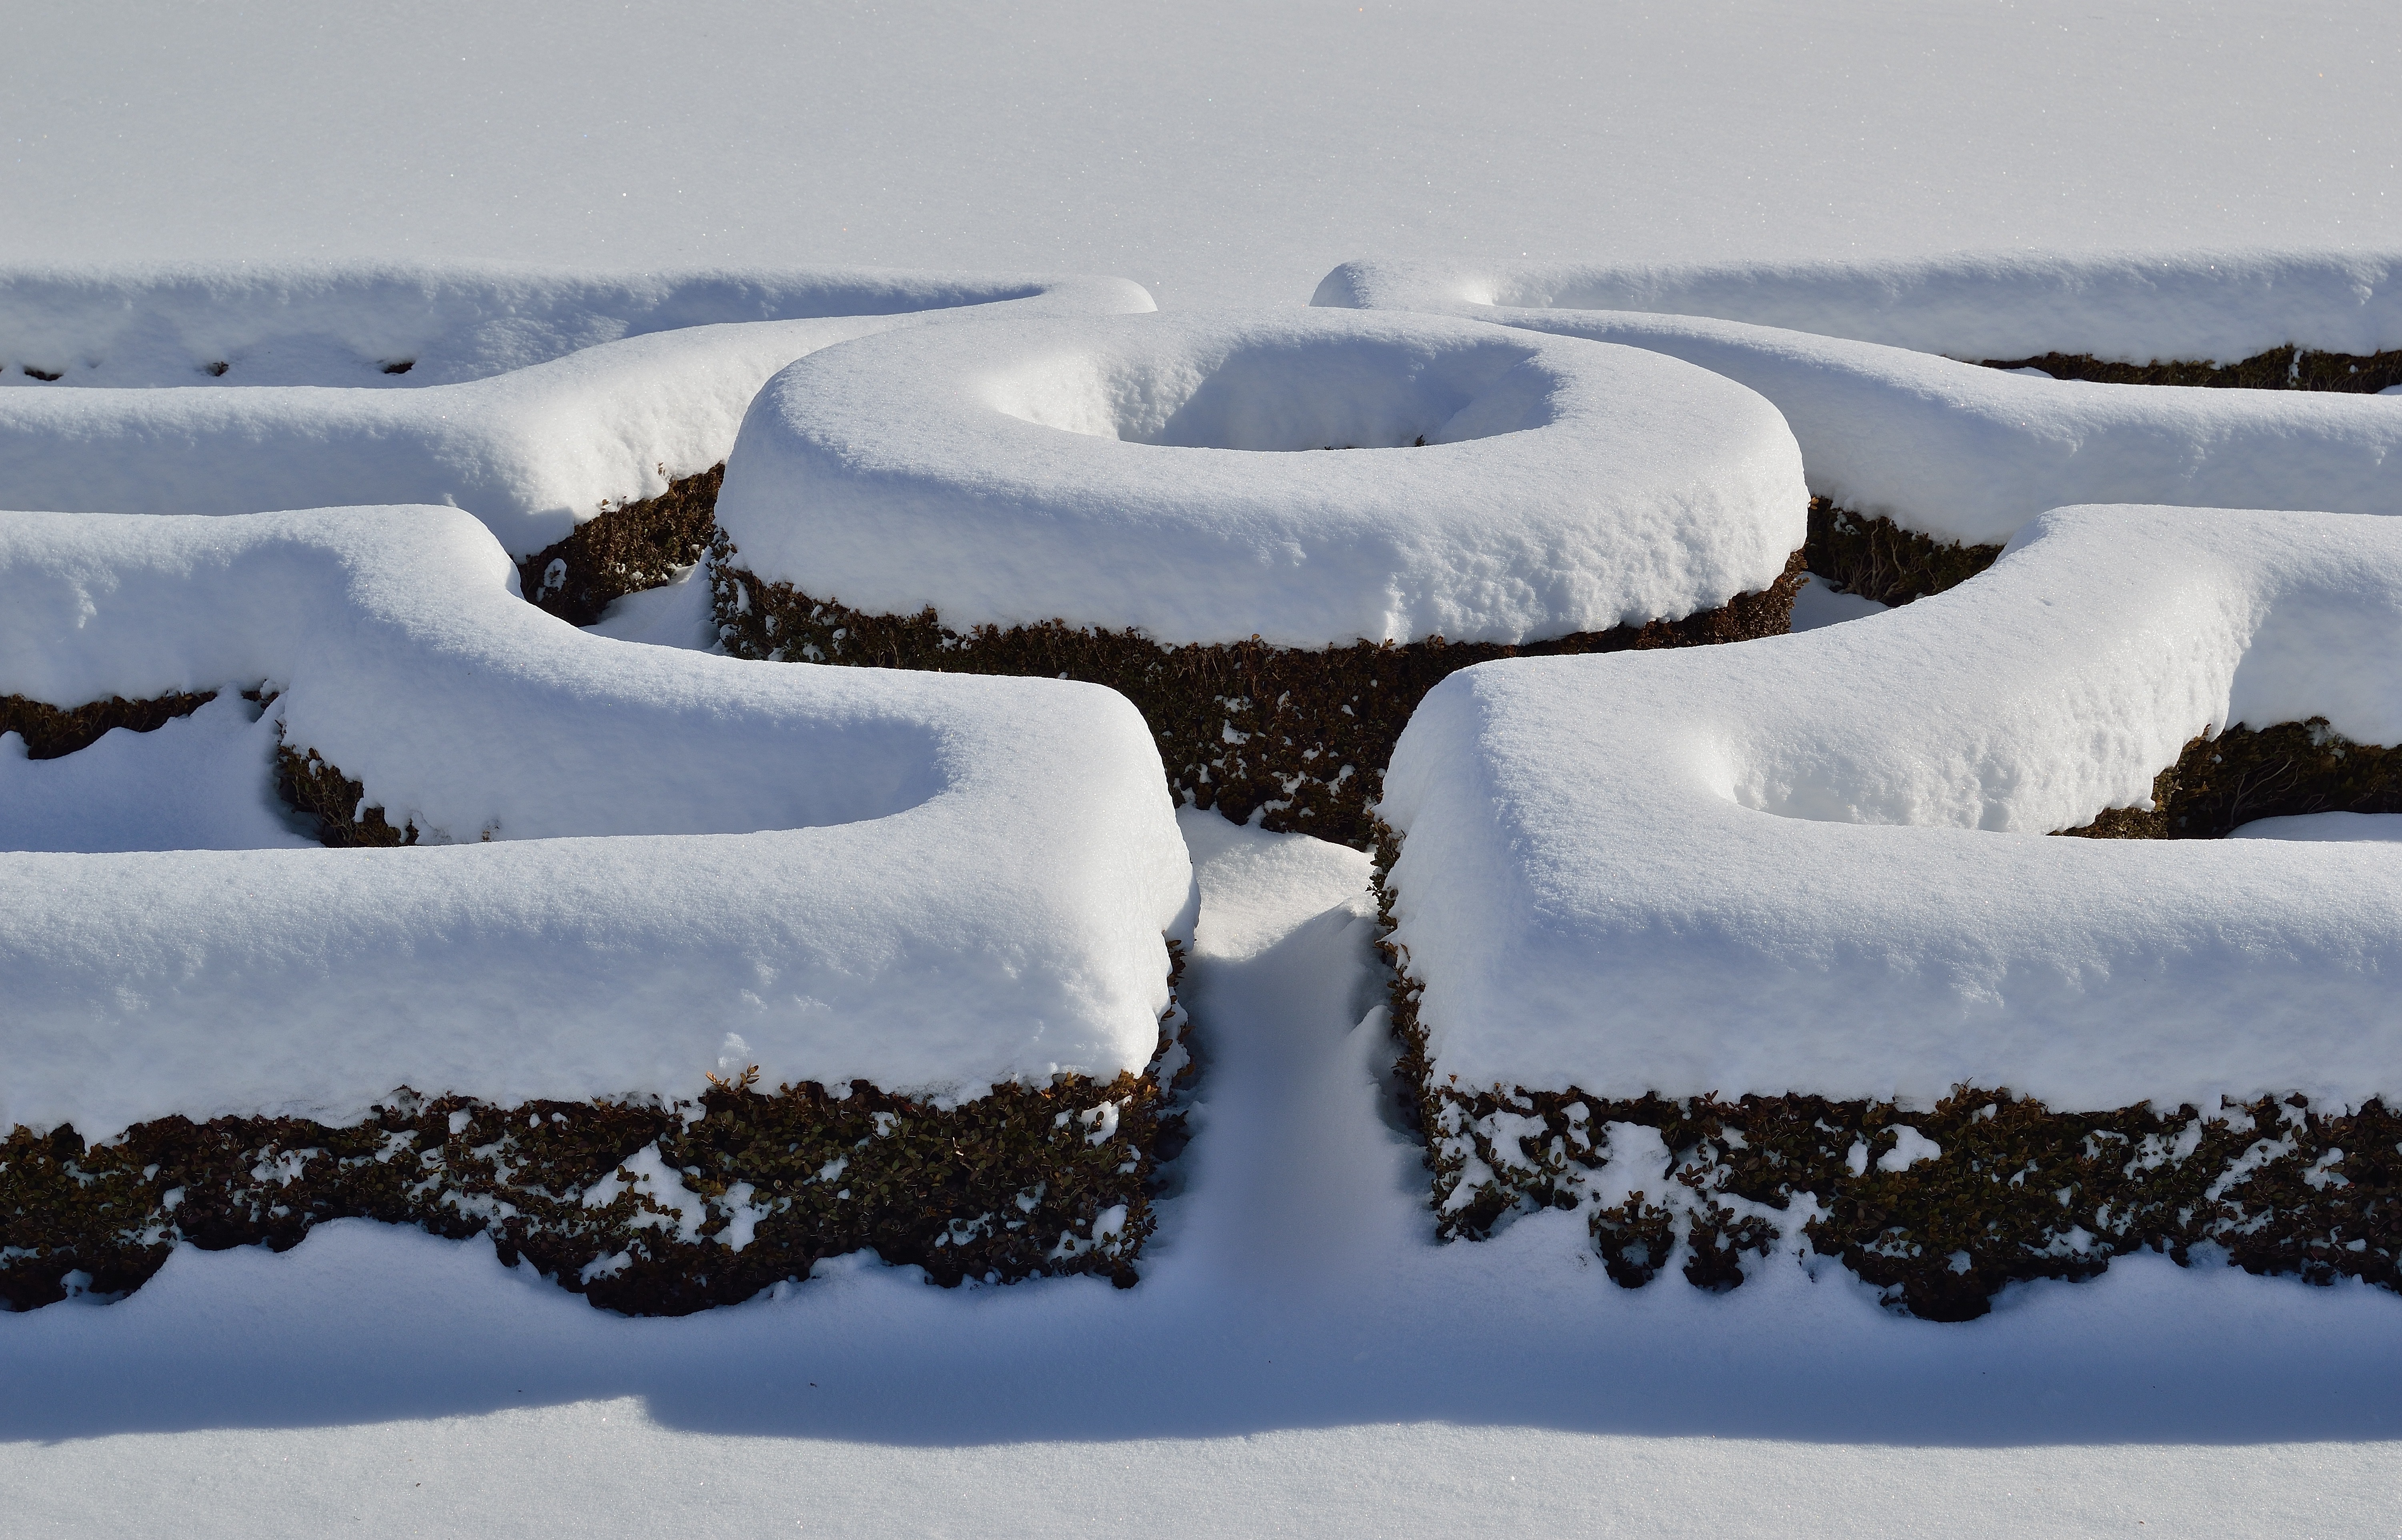
landscape, snow, winter, ice, park, weather, arctic, season, design, blizzard, freezing